Mathias Hauzeur

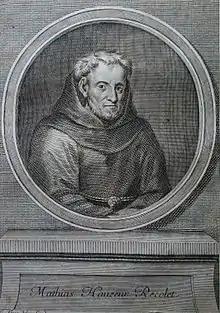
Mathias Hauzeur Recolet (engraving of an ancient portrait).

Mathias Hauzeur (1589 at Verviers – 12 November 1676 at Liège) was a Belgian Franciscan theologian.